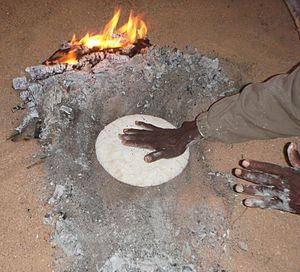
Les Touaregs, qui se nomment eux-mêmes les Kel Tamasheq sont des habitants du Sahara central et de ses bordures. Ils parlent une langue berbère, le tamasheq, et utilisent un alphabet appelé tifinagh.
La taguella targuia, ou taghella, est le plat de base des Touaregs, le pain du désert cuit sous la cendre.